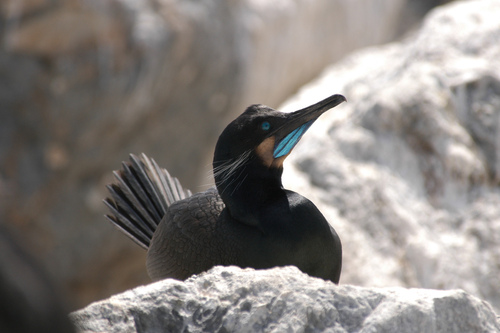
this is overall a dark bird with a very round mid-section, a black head and neck with blue eyes, a black and blue beak, white "whiskers", a hint of tan around the face, a charcoal gray body, and a charcoal gray and black fanned tail.
a medium sized bird that has mostly grey tones with a blue marking on its billthe bird has a black head, breast, wingbars, beak, and the molar stripe is turquoise.
this is a black bird with brown cheek patches and blue on the bill.
this bird has a vibrant but light blue throat (or bottom of its beak) and eyes. it is wider with a more duck-like body and is black and dark-gray for most of its body.
this particular bird has a black throat and a turquoise cheek patch and eye ringsthe bird has a blue eyering, long curved black bill and a teal throat.
this bird is black with blue and has a long, pointy beak.
a black bird with blue eyes, brown and blue throat and long black bill.
this bird has a long black bill, with a black breast.
Species: Brandt Cormorant